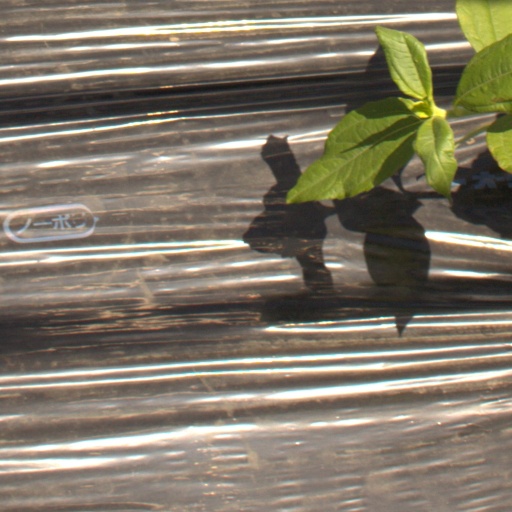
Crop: Jerusalem artichoke